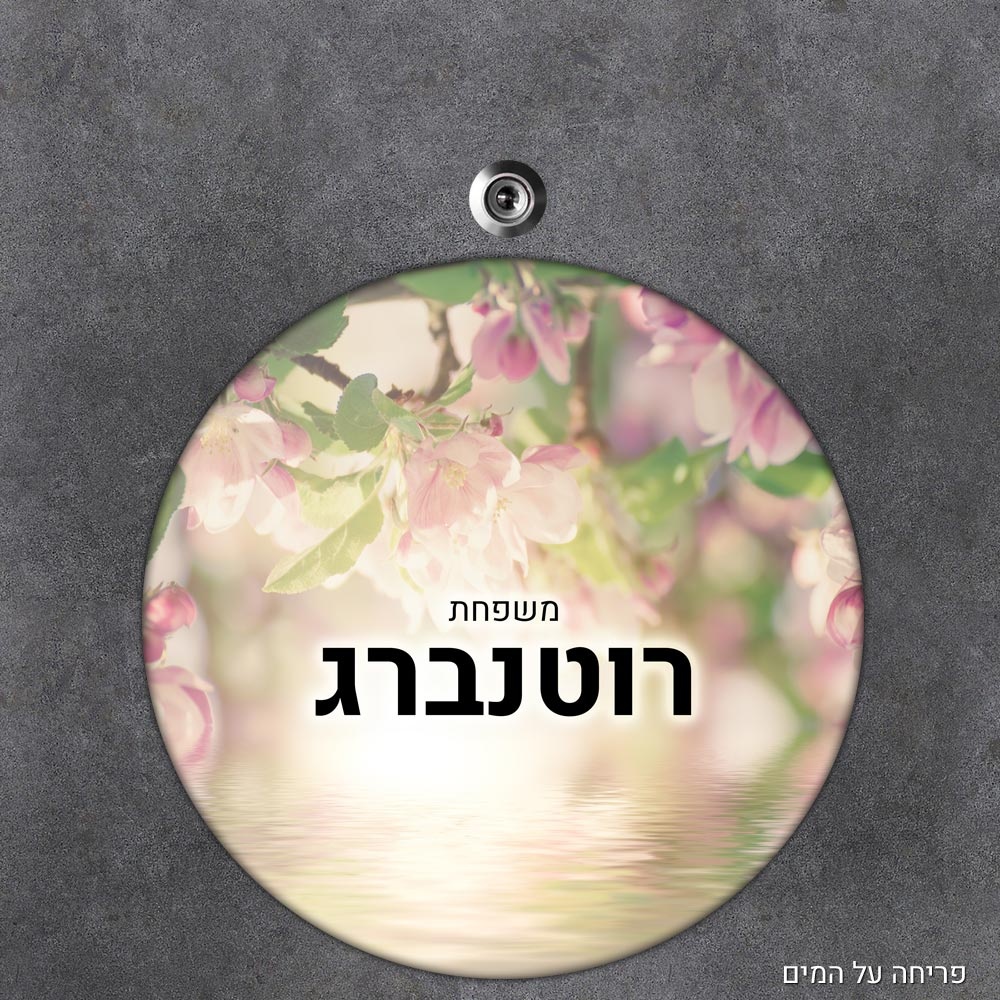
שלט עץ עגול מעוצב לדלת הבית בכיתוב אישי- דגם פריחה על המים
שלט עץ עגול מעוצב לדלת הבית בכיתוב אישי- דגם פריחה על המים שלט מעוצב לדלת הבית בתוספת שם משפחה. ניתן להוסיף את שמות בני הבית ( אופצונלי ) ללא תוספת תשלום. השלט עשוי עץ איכותי וניתן להדבקה בקלות! כולל דבק דו צדדי. מתאים לכל דלתות. גודל השלט: 20 ס"מ קוטר
Brand: סטודיו בייבי ניים
Category: Home & Garden > Decor > Address Signs